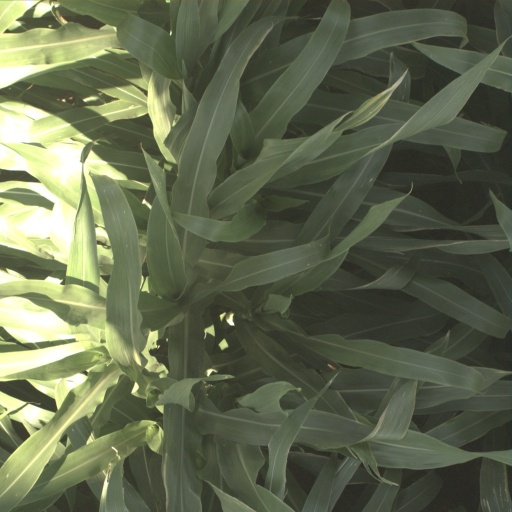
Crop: sorghum